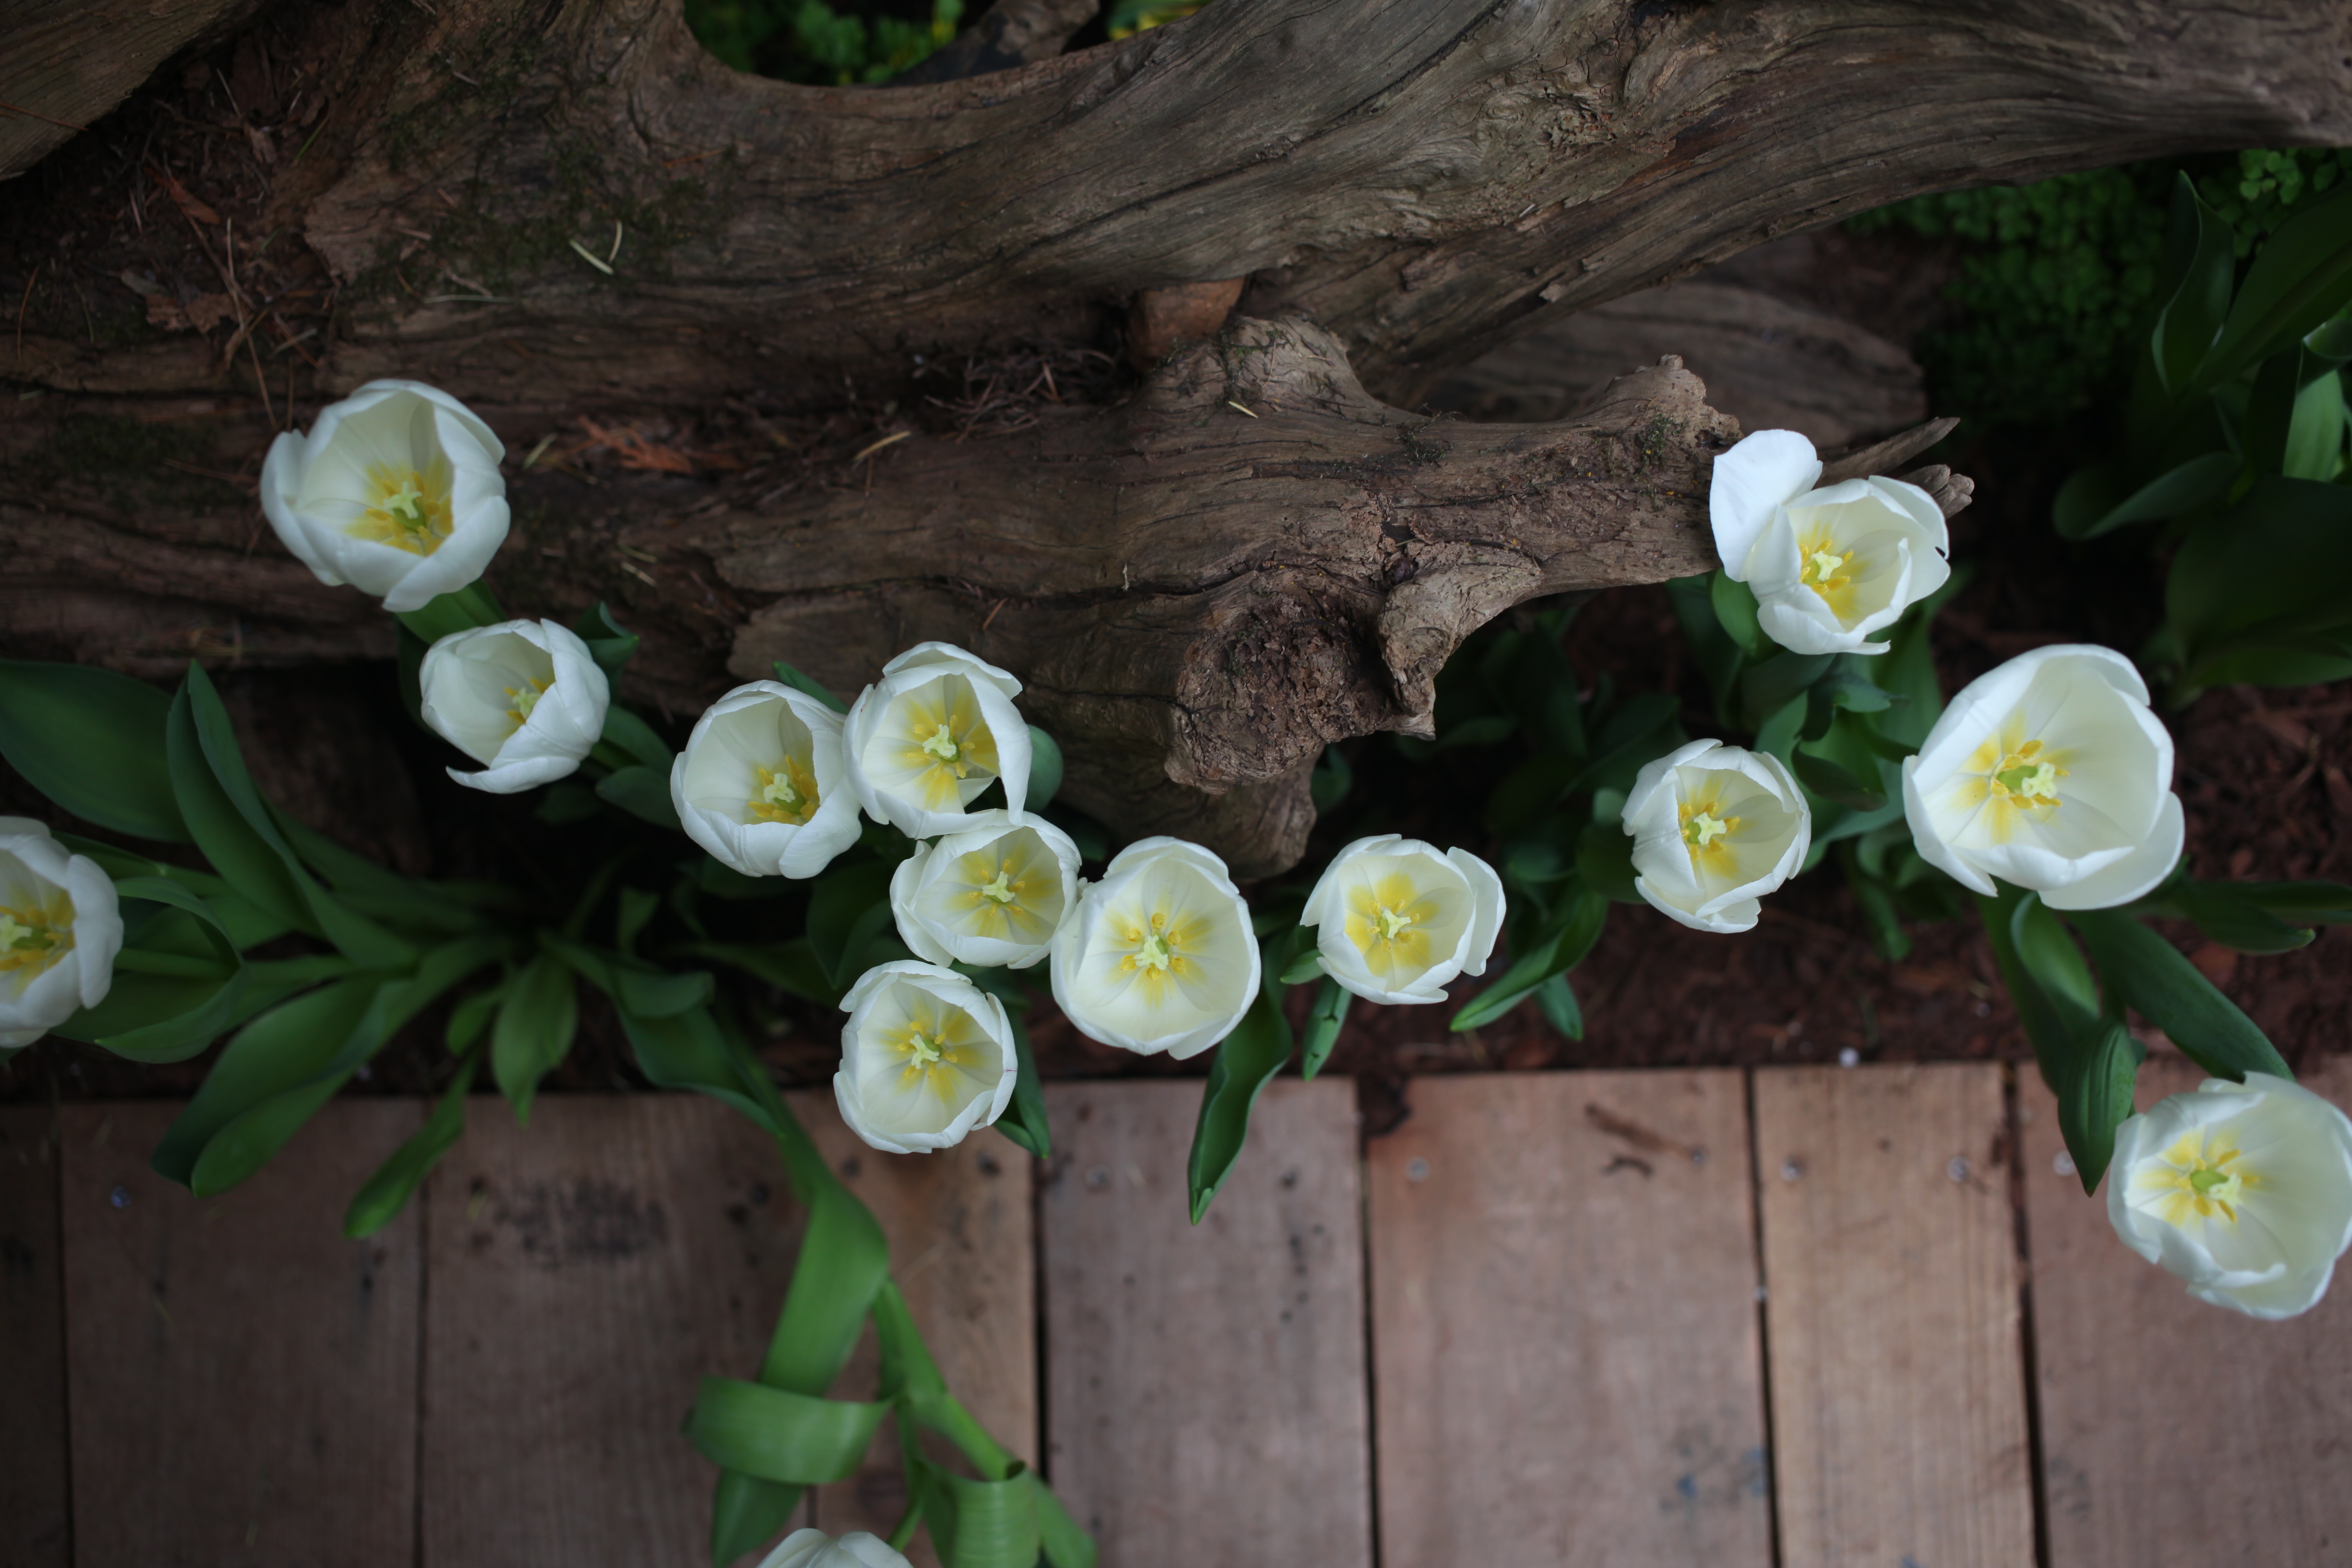
plant, flower, green, botany, yellow, flora, floristry, flowering plant, flower bouquet, floral design, land plant, flower arranging